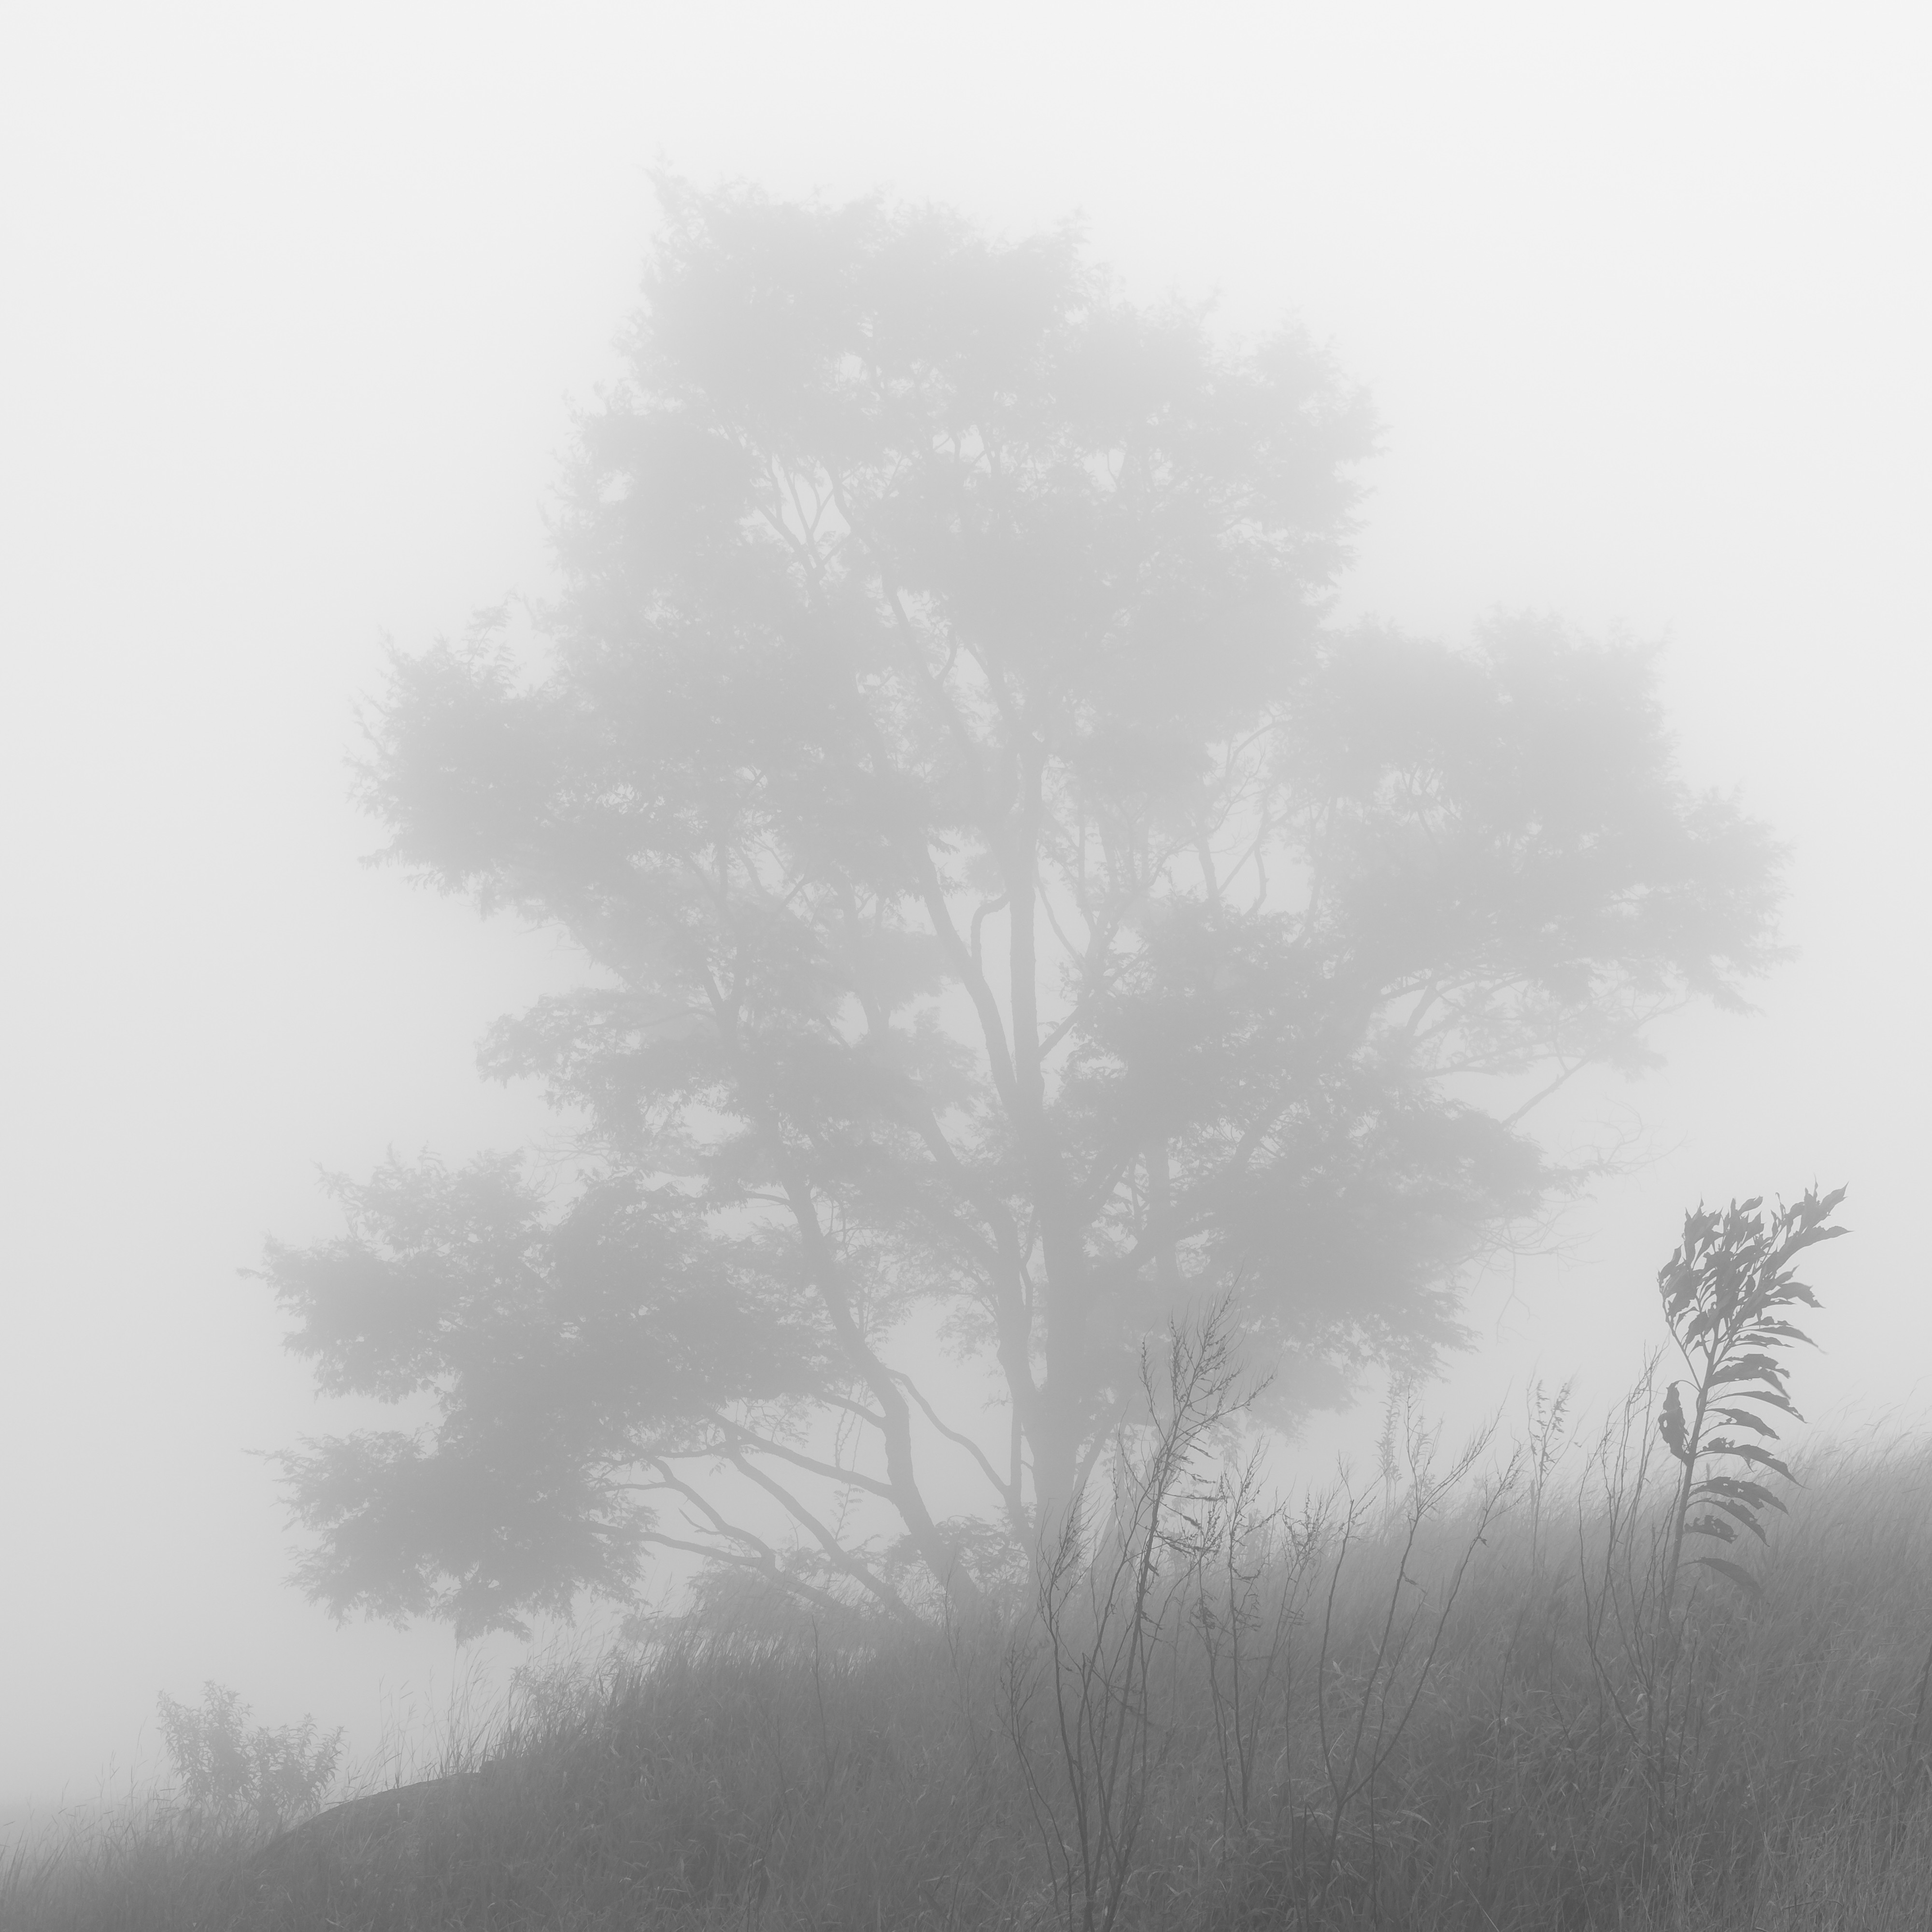
tree, branch, snow, winter, cloud, black and white, plant, sky, fog, mist, morning, frost, atmosphere, weather, haze, monochrome, freezing, monochrome photography, atmospheric phenomenon, woody plant